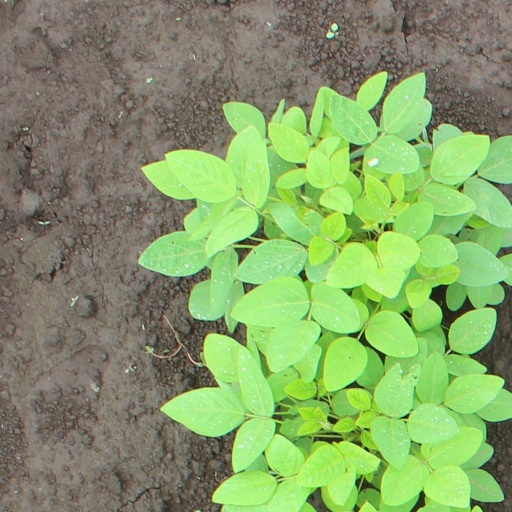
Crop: soybean